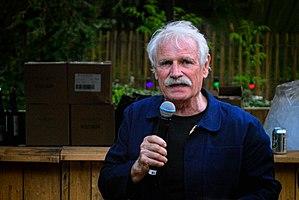
Yann Arthus-Bertrand au Domaine de Longchamp à l'occasion du lancement de GoodPlanet
Yann Arthus-Bertrand, né le 13 mars 1946 à Paris, est un photographe, reporter, réalisateur et écologiste français. Il préside la fondation GoodPlanet.
Un photographe est une personne qui réalise des photographies, à l'aide d'un appareil photographique, ou de fournitures photographiques.